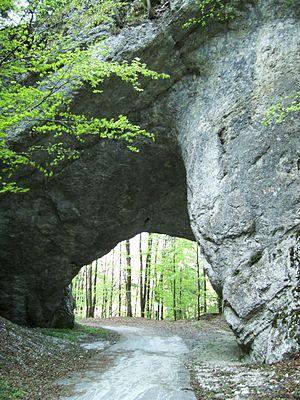
Quelques rares exemplaires de tunnels routiers creusés du temps des Romains sont parvenus jusqu'à nous, ouvrages d'art beaucoup plus discrets que les très célèbres et très renommés ponts romains. L'usage est le même que le nôtre — il s'agit de faciliter le passage d'une route à travers une crête montagneuse —, mais la technique, le profil sont sensiblement différents de ceux que nous connaissons aujourd'hui. On peut distinguer au moins trois types d'ouvrages, en plus des passages de gorges, présents dans les diverses régions de l'Empire.
Cette liste présente les biens culturels d'importance nationale dans le canton de Berne. Cette liste correspond à l'édition 2009 de l'Inventaire Suisse des biens culturels d'importance nationale pour le canton de Berne. Il est trié par commune et inclus : 345 bâtiments séparés, 43 collections et 30 sites archéologiques et 4 cas particuliers.
Par sa position géographique au centre de l'Europe, la Suisse possède un réseau routier et de chemin de fer dense. La traversée des Alpes constitue un enjeu stratégique pour les transports européens puisque les Alpes séparent le Nord et le Sud de l'Europe. Depuis les débuts de l'industrialisation des pays européens, la Suisse a dû constamment améliorer son réseau transalpin afin de favoriser son attractivité pour la localisation de nombreuses entreprises et sa position de plaque tournante des échanges.